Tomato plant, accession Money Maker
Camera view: vertical (180 deg); turntable rotation: 240 degrees
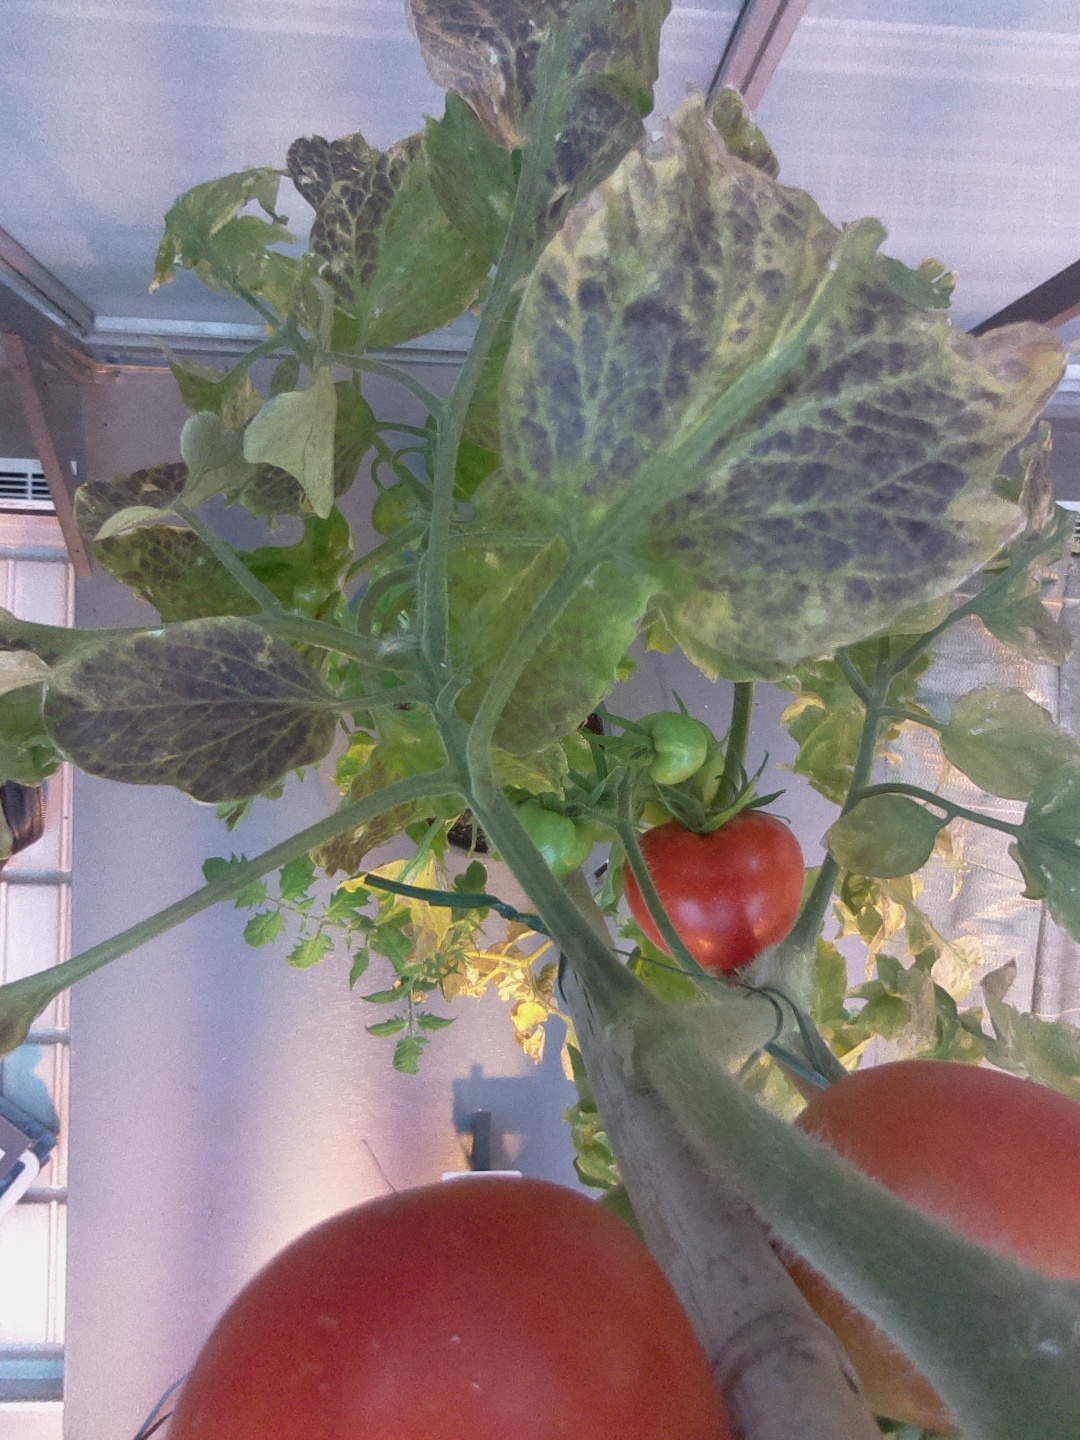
BBCH growth stage 83: 30%-40% of fruits show typical fully ripe color